Lycian peasants

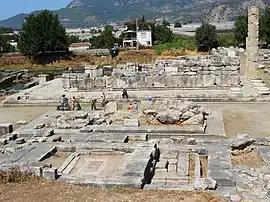
Temples at Letoon.

The Lycian peasants, also known as Latona and the Lycian peasants, is a short tale from Greek mythology centered around Leto (known to the Romans as Latona), the mother of the Olympian twin gods Artemis and Apollo, who was prohibited from drinking from a pond in Lycia by the people there. The myth's theme tackles the ancient Greek concept of xenia, or hospitality, as well as Leto's special connection to the land of Lycia. The impious Lycians refuse to exercise hospitality, the ritualized guest-friendship termed xenia by the ancient Greeks, or else "theoxenia", which refers specifically to the instances when a god, such as Leto, is involved. The narrative is most famously known from Ovid's rendition in the narrative poem "Metamorphoses".